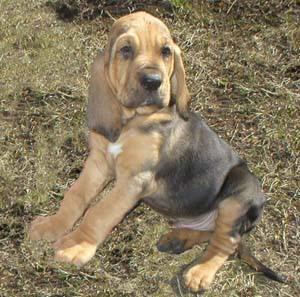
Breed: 207-n000044-bloodhound